Urticating hair

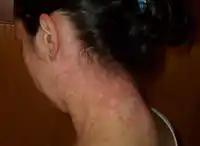
Skin rash caused by the exposure to bristles shed by brown-tail moth larvae

Not all urticating hair types are exhibited by each species of tarantula. Type II urticating hairs can be found in the genera "Avicularia", "Iridopelma" and "Pachistopelma" (subfamily Aviculariinae). Type I and III urticating hairs are representative on a wide diversity of large bodied genera in the subfamily Theraphosinae: "Lasiodora", "Acanthoscurria", "Nhandu", "Megaphobema", "Sericopelma", "Eupalaestrus", "Proshapalopus", "Brachypelma", "Cyrtopholis", and others, although some only have Type I in mature males. Unusually, Type III urticating hairs are found only on the species of "Theraphosa", but these otherwise are similar to many species that also have Type I hairs.